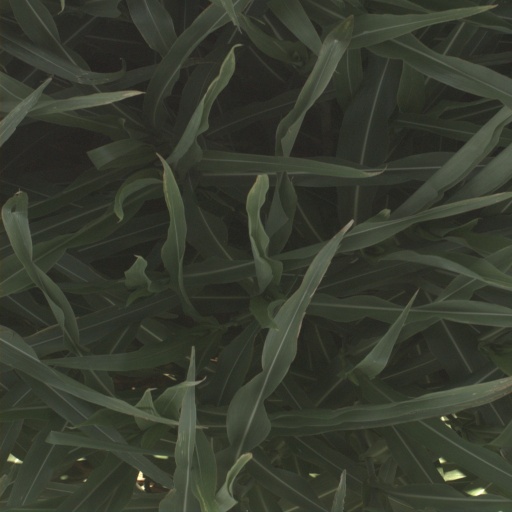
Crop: sorghum